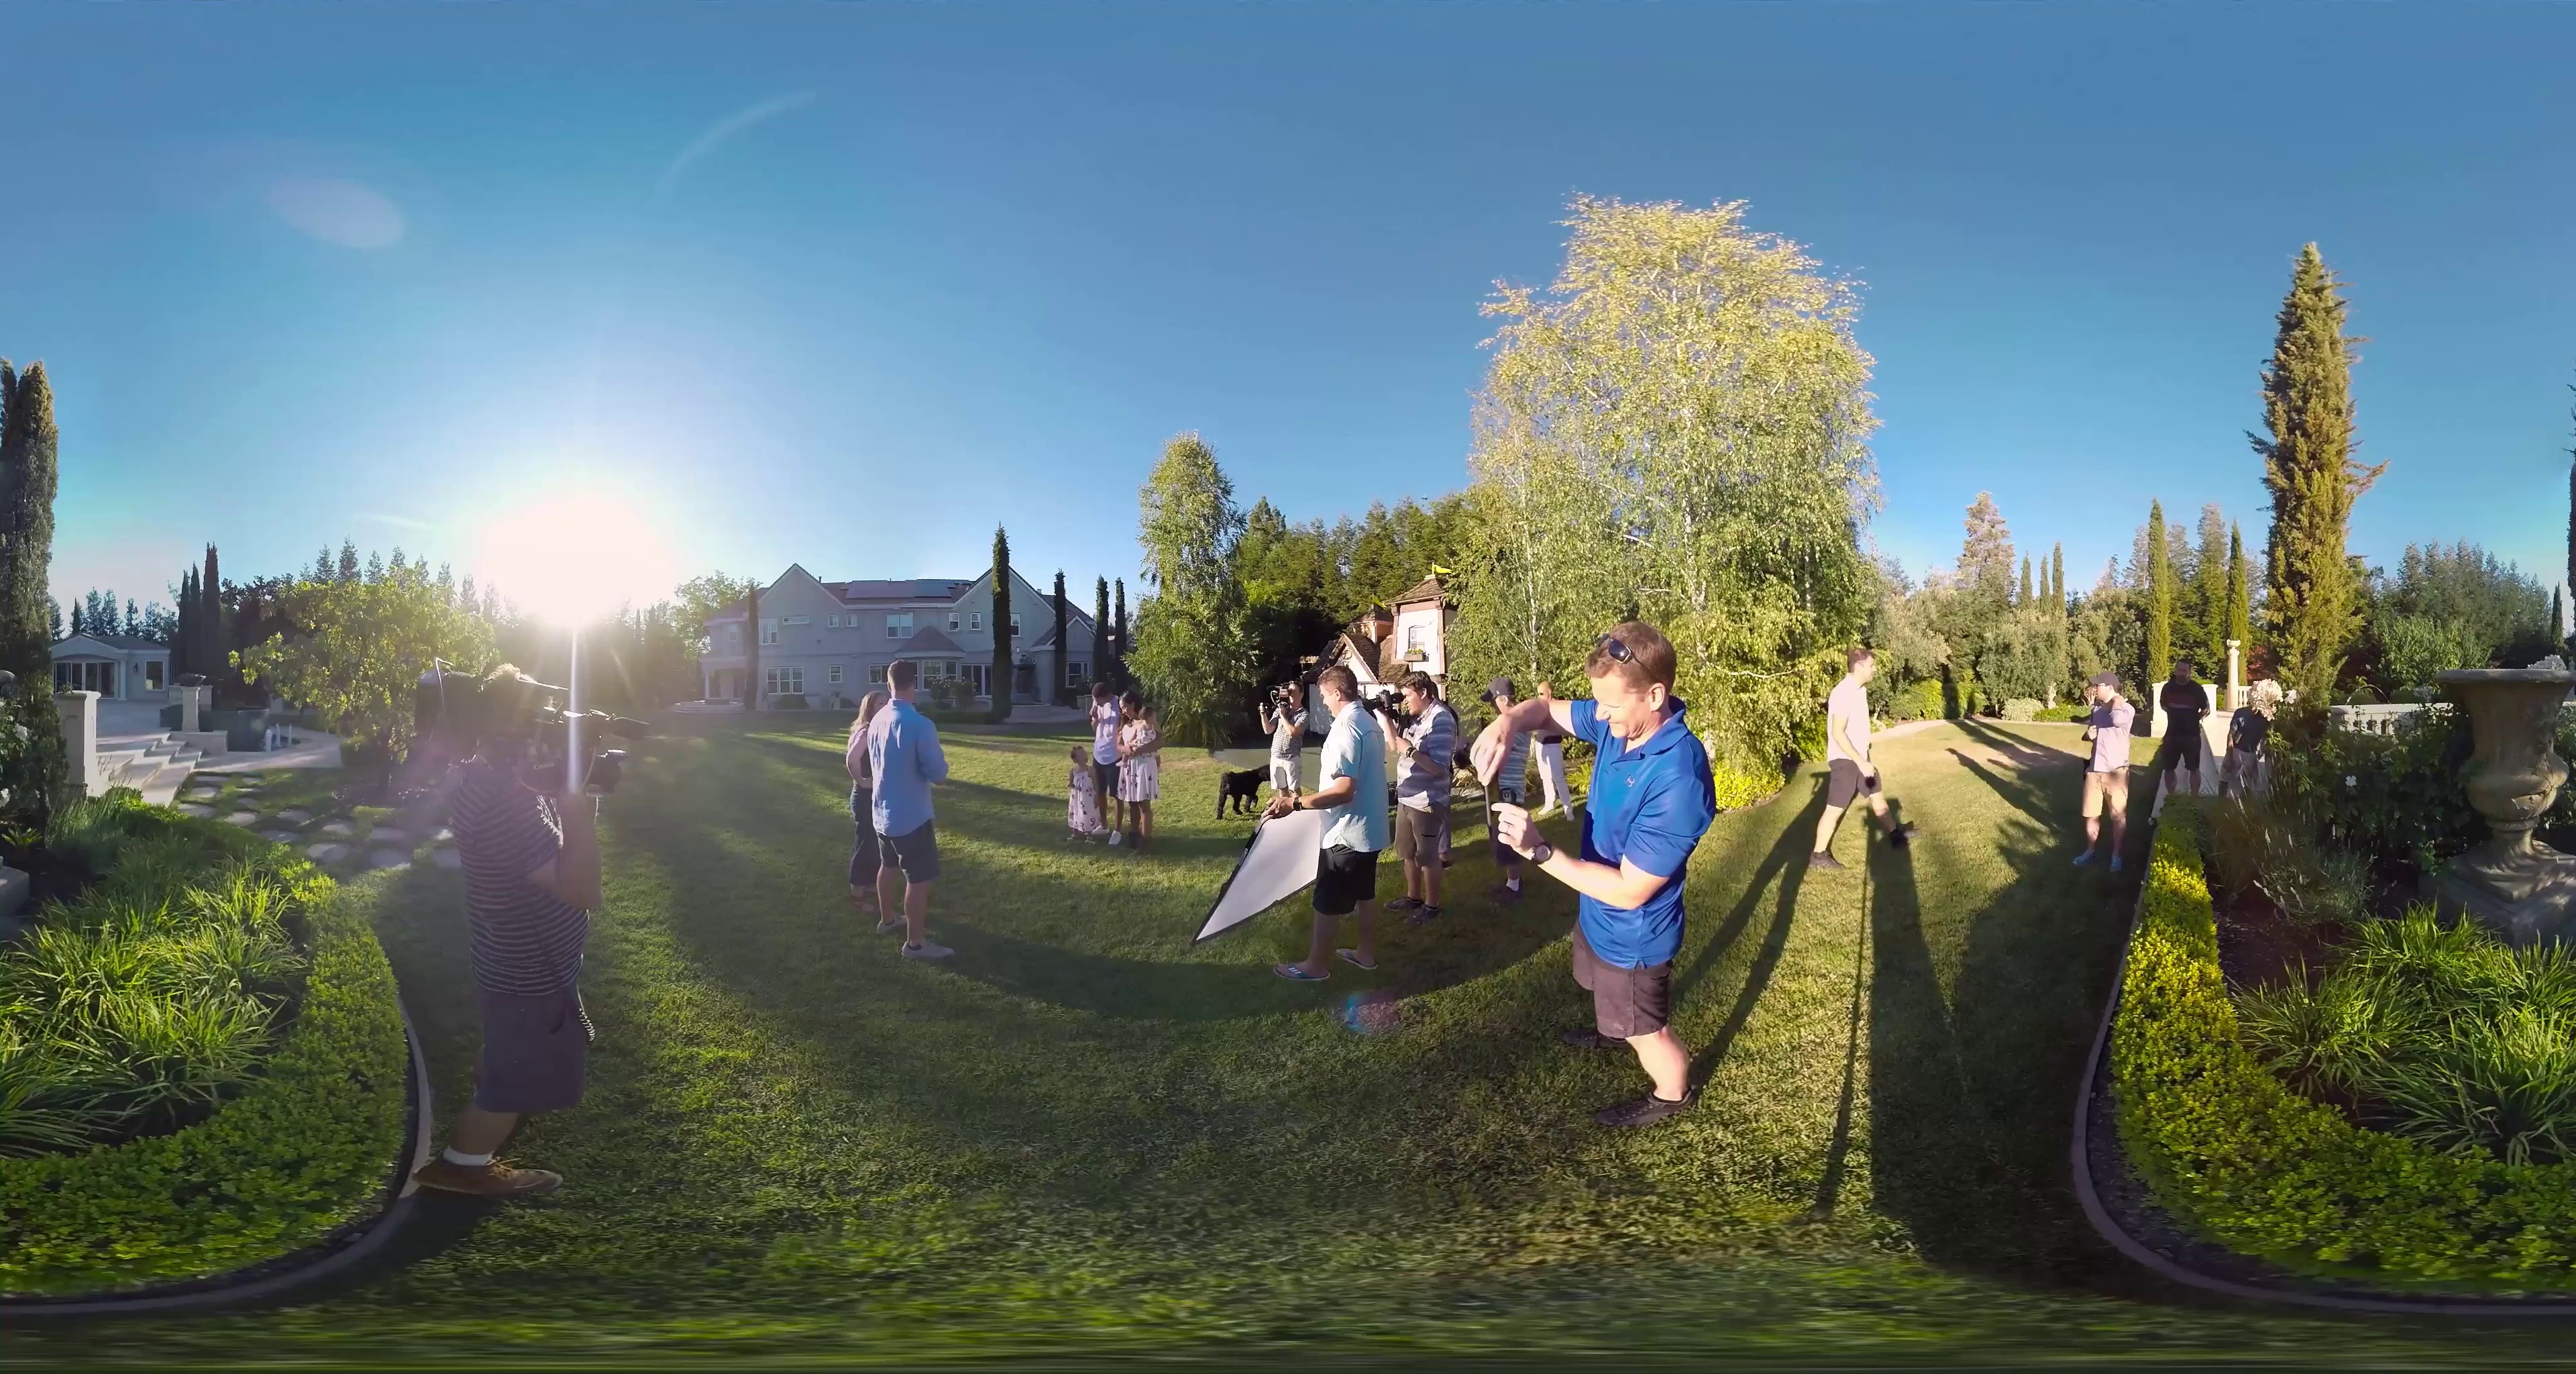
Referred object: Blue-clad man with black sunglasses

Referred object: the bright blue polo shirt